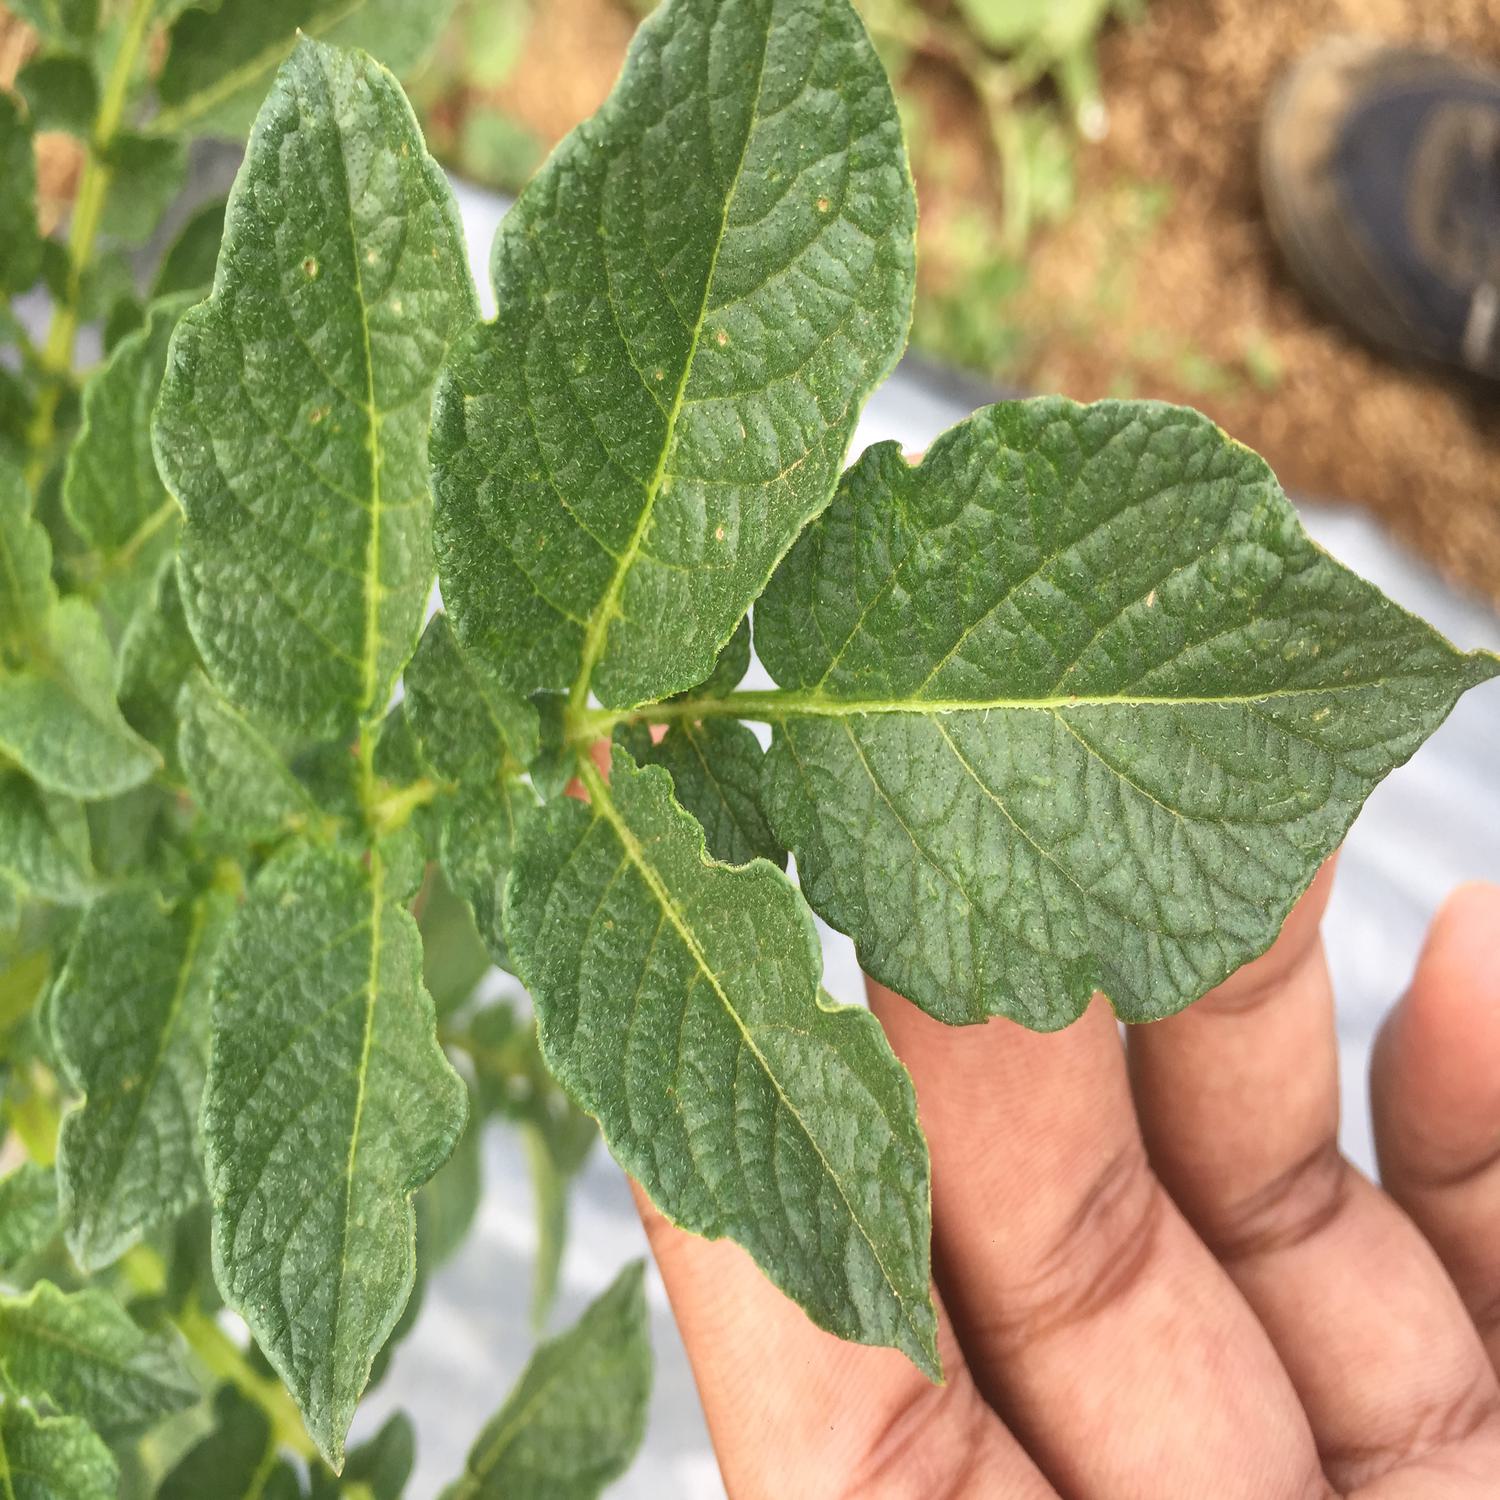
Etiqueta: Virus